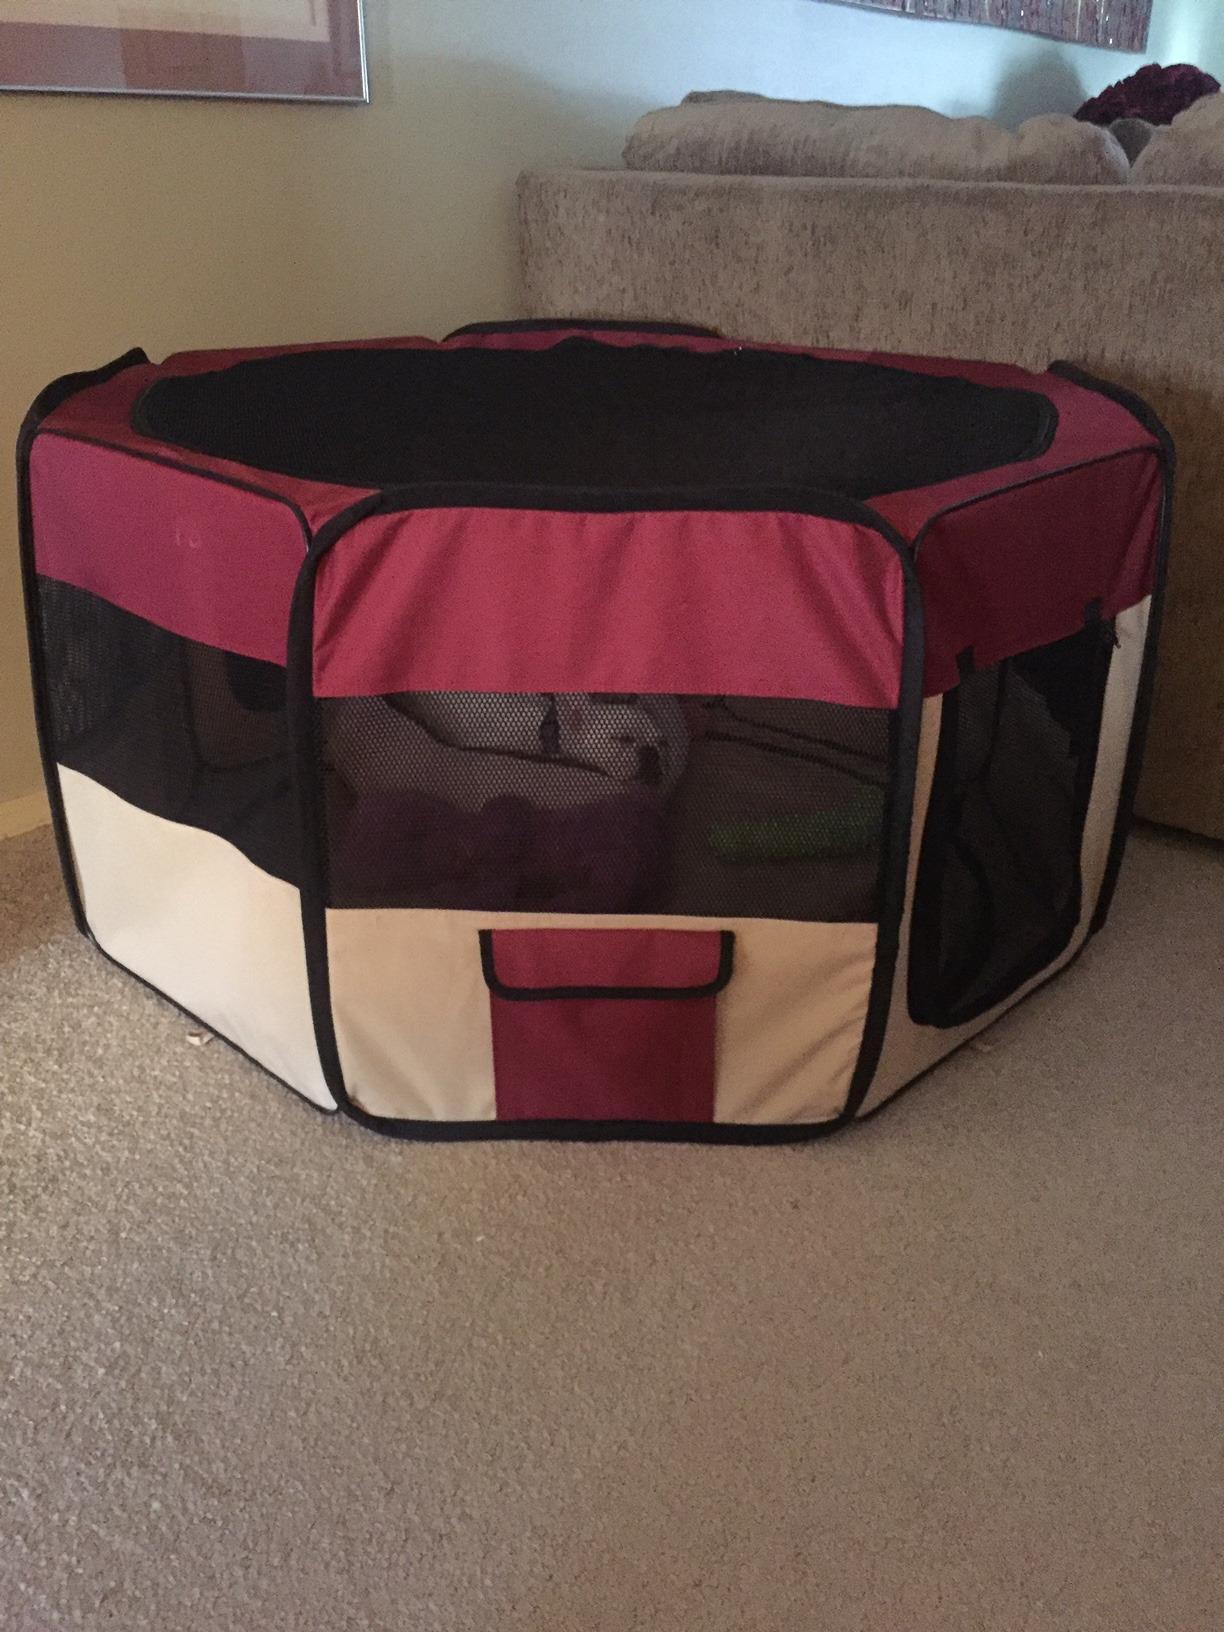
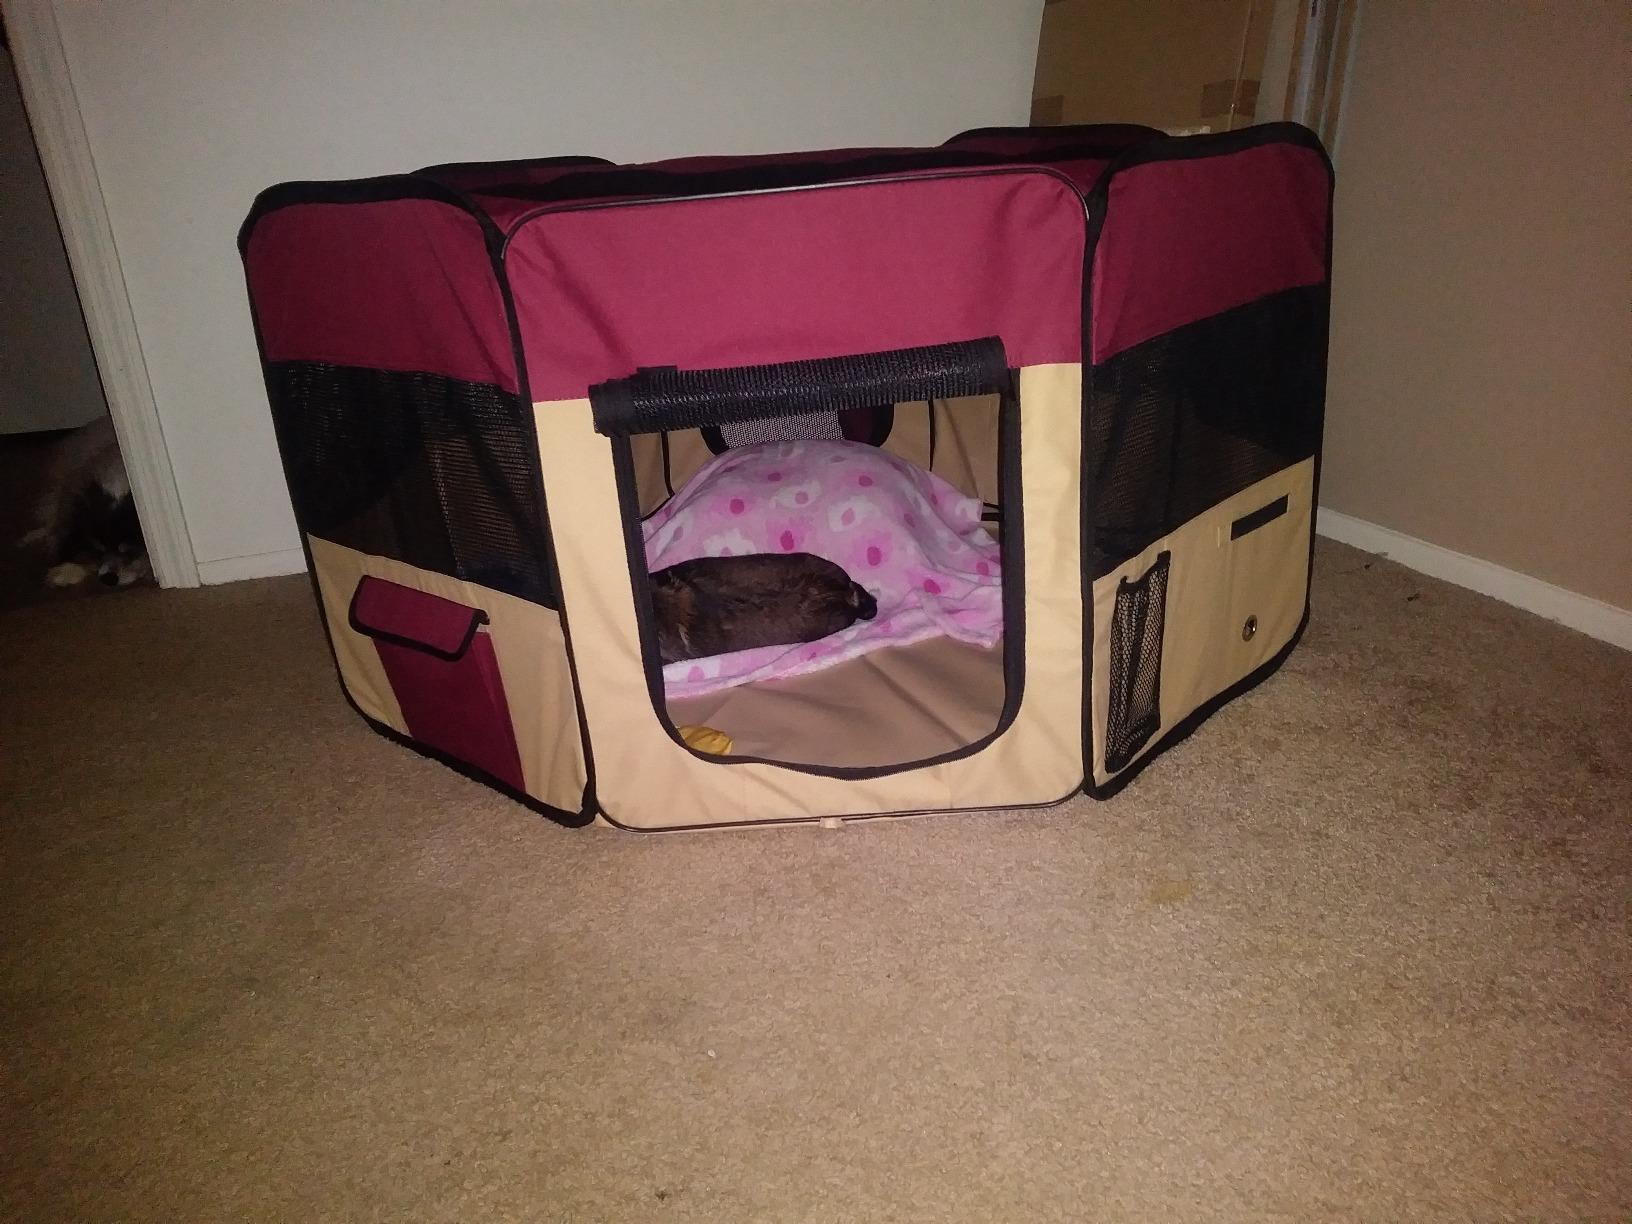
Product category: items_kennel
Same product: yes